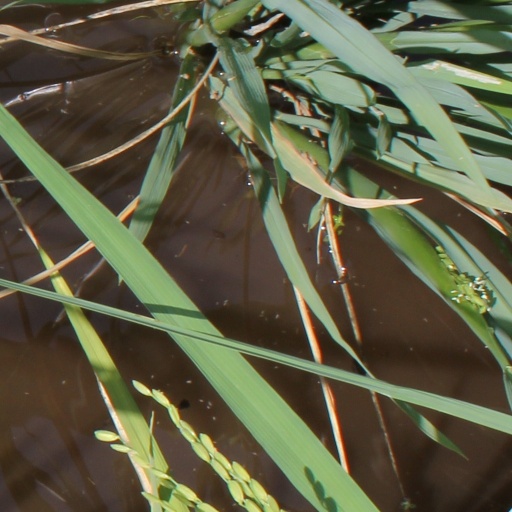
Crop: rice